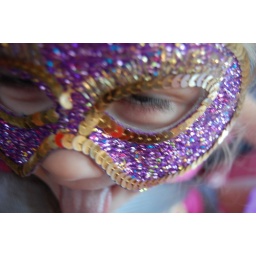
A silly girl, with a cute pink tongue. Four is just around the corner.